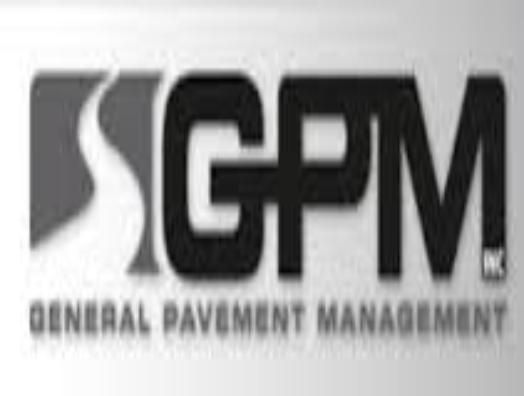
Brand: GPM
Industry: Electronic